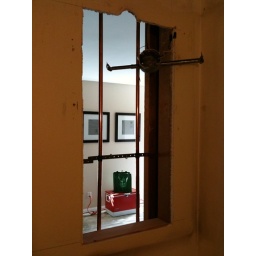
And now there is a hole in the bathroom wall